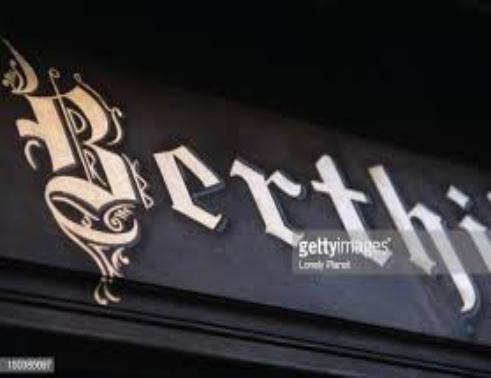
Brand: Berthillon
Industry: Food